Harris, Outer Hebrides

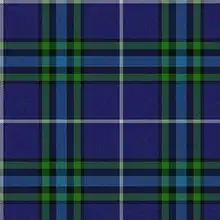
The Isle of Harris district tartan

In common with many parts of the Highlands and Islands, Harris has numerous single-track roads with passing places at intervals. Ferries sail from Tarbert to Uig in Skye.